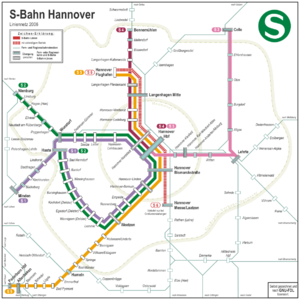
carte du réseau de métro suburbain (S-Bahn) de HanovreEspañol: Mapa de la red del metro suburbano (S-Bahn) de Hanover